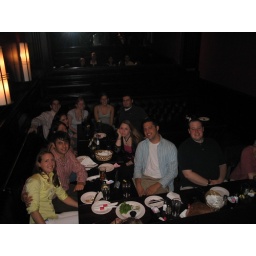
I love the cool effect of seeing the people on the other side of the table in the back mirror